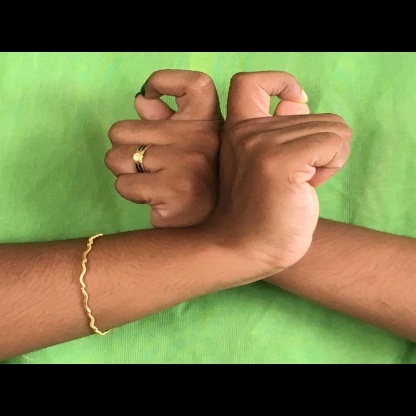
Mudra: Berunda